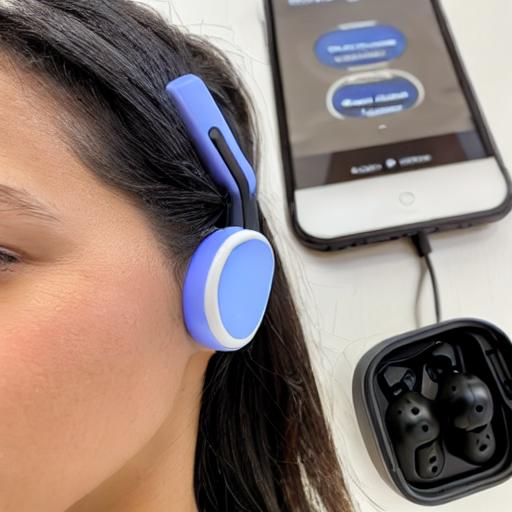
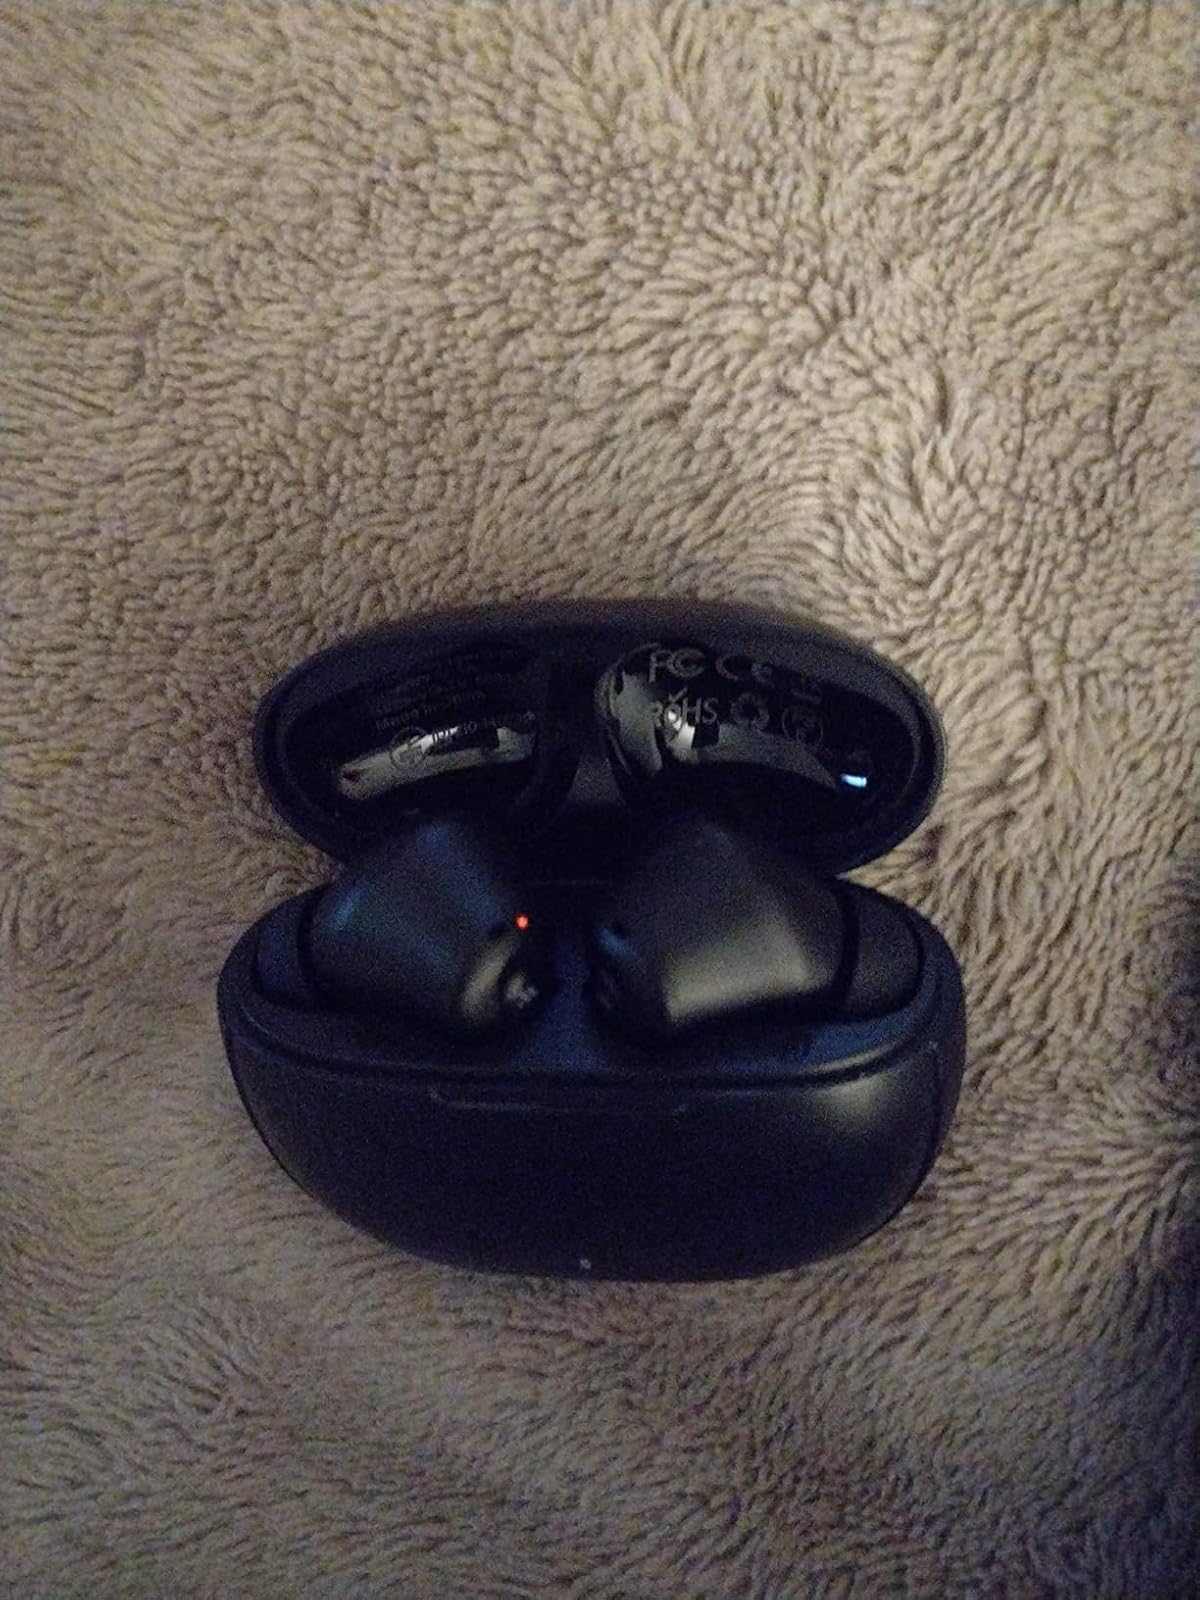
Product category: earbuds
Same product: no